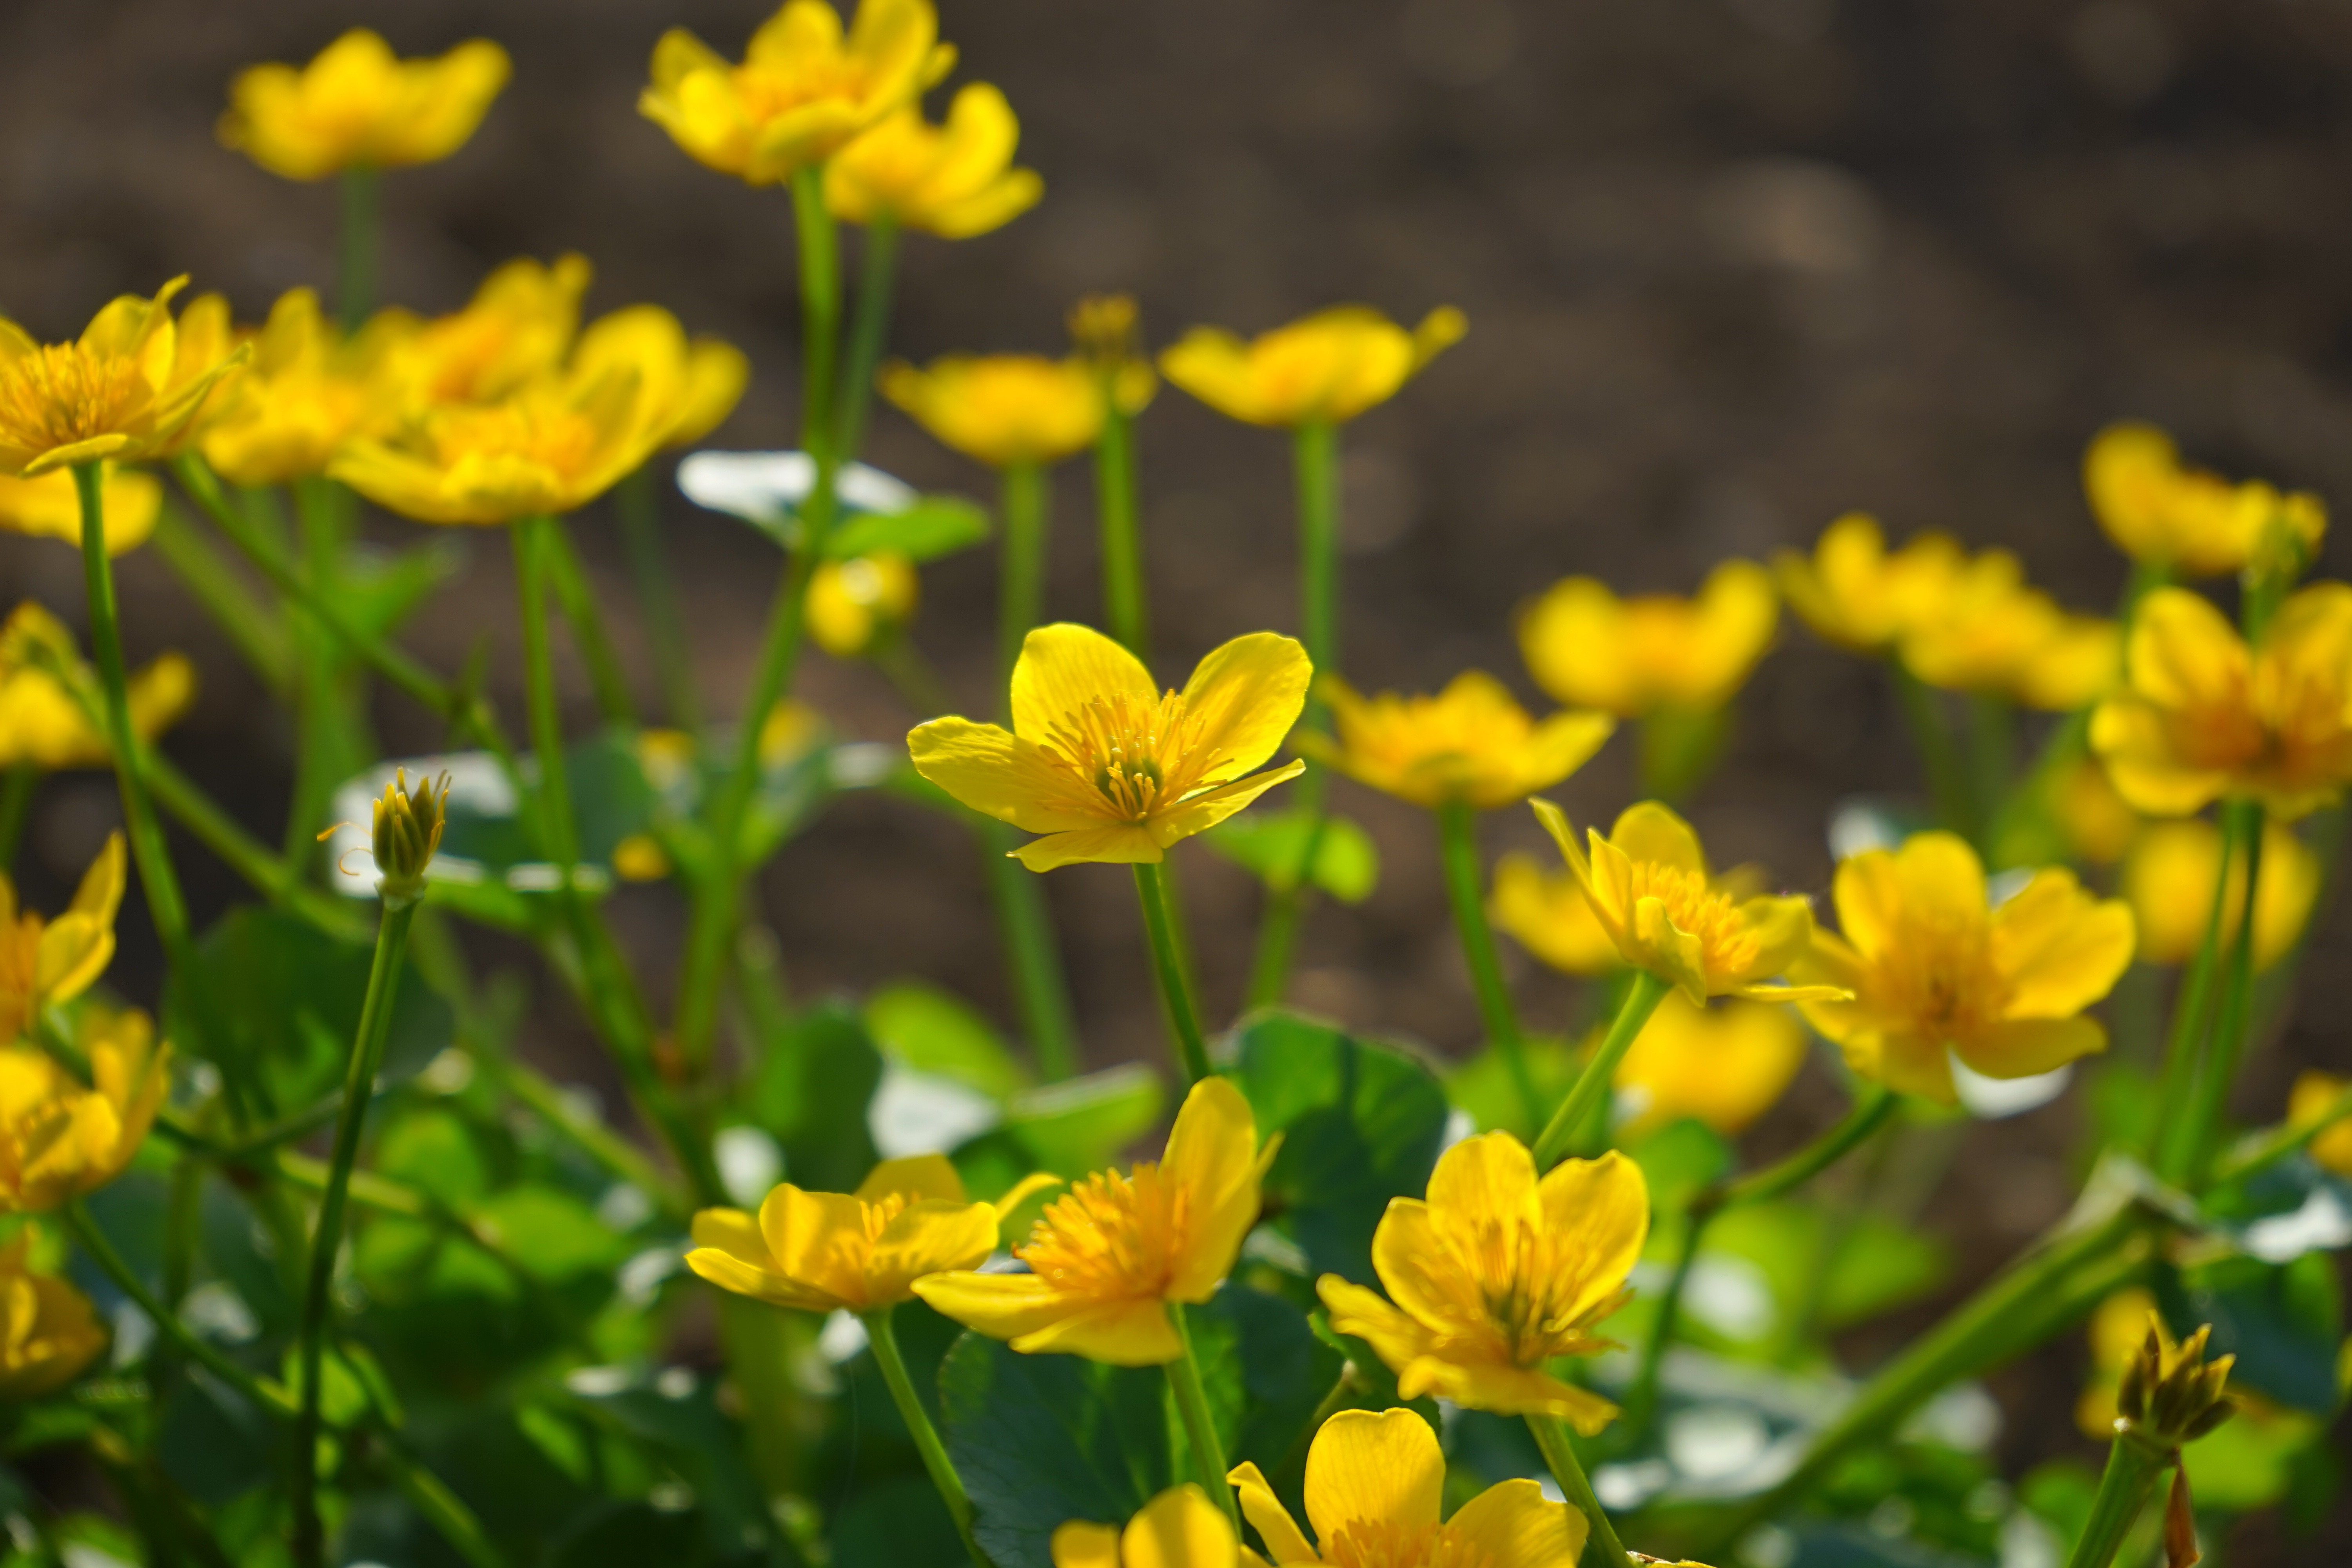
nature, blossom, plant, field, meadow, prairie, flower, petal, botany, yellow, flora, wildflower, flowers, macro photography, flowering plant, hahnenfu gew chs, ranunculaceae, caltha palustris, land plant